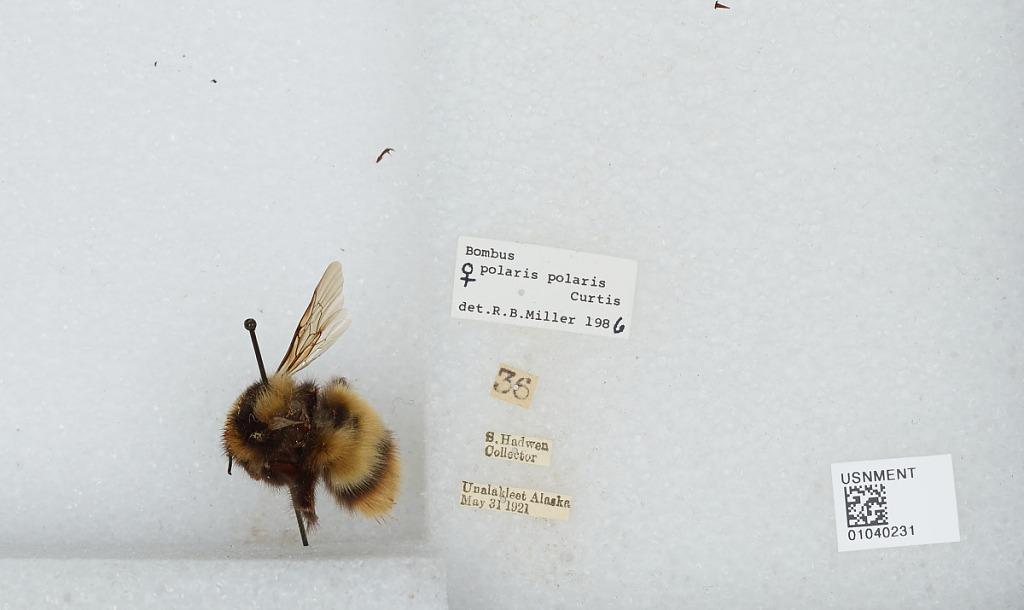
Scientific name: Bombus (Alpinobombus) polaris Curtis
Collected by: S. Hadwen
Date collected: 1921-5-31
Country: United States
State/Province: Alaska
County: Nome
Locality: Unalakleet
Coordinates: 63.8789, -160.79
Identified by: Miller, R. B.